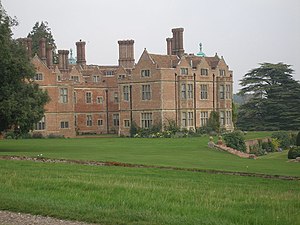
Chilham Castle / Historie
Chilham Castle. Den ene af de utallige trapper, der forbinder de forskellige terrasser, kan ses til højre.
Chilham Castle er et gods og keep i landsbyen Chilham mellem Ashford og Canterbury i Kent, England. Det polygonale normanniske keep stammer fra 1174 og er den ældste bygning i landsbyen og er stadig beboet. Det siges, at den skulle være bygget til Henrik 2., men arkæologiske udgravninger foretaget i 1920'erne tyder på, at bygningen står på et fundament af en meget ældre angelsaksisk befæstning, der muligvis stammer fra 400-tallet. Der er også tegn på tidlige romerske bebyggelser i nærheden.